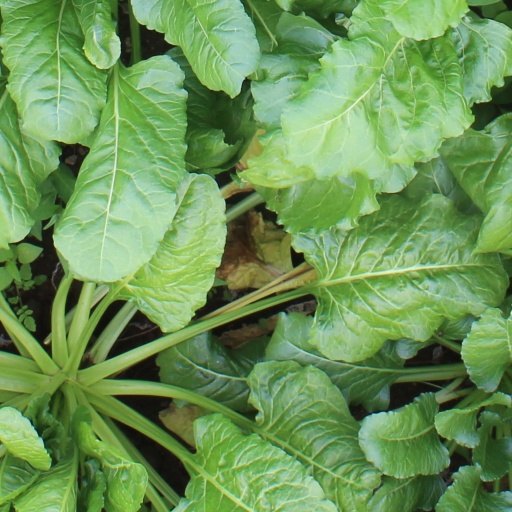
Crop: sugar beet